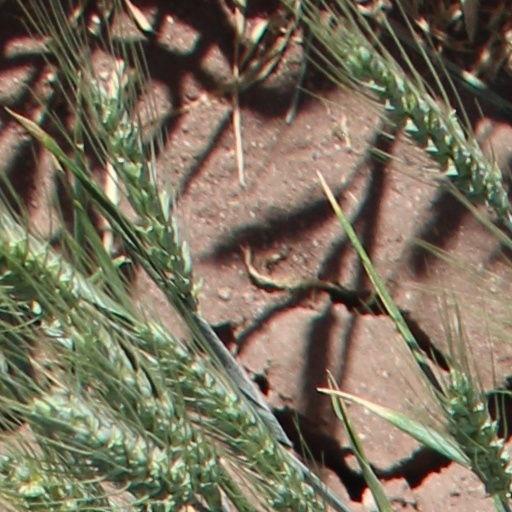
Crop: wheat